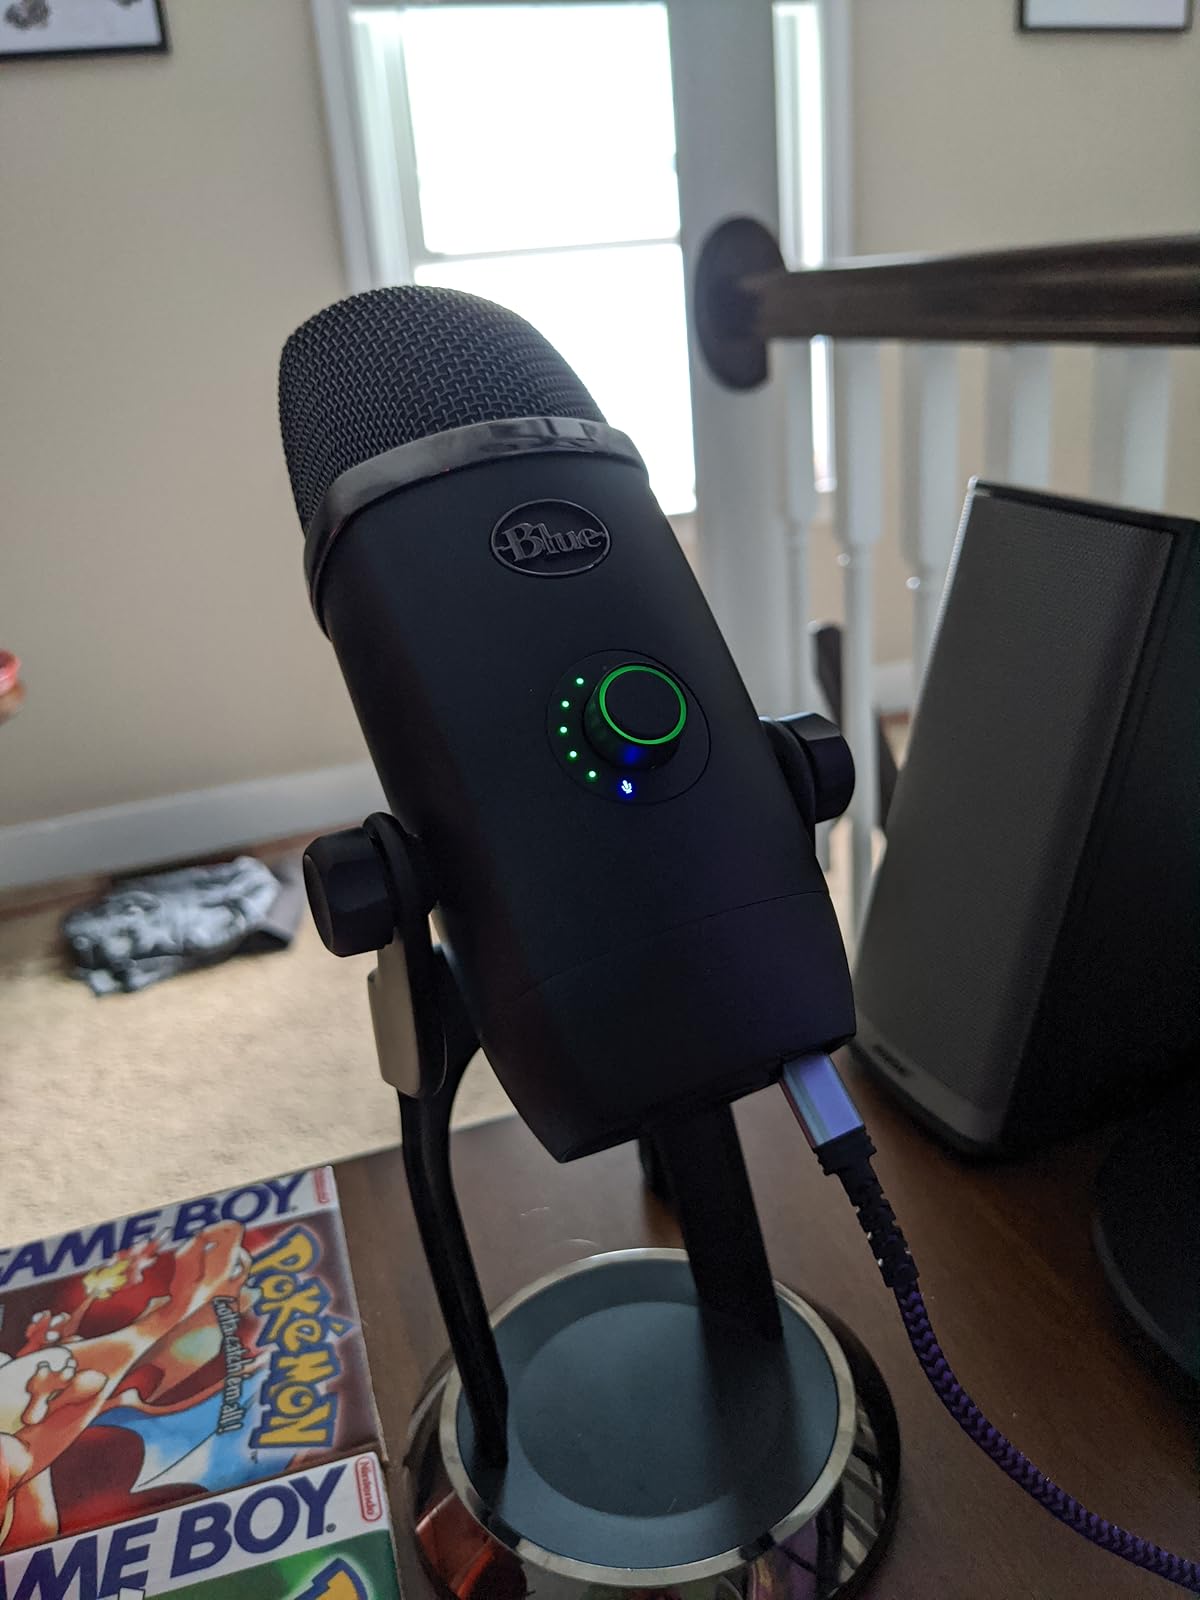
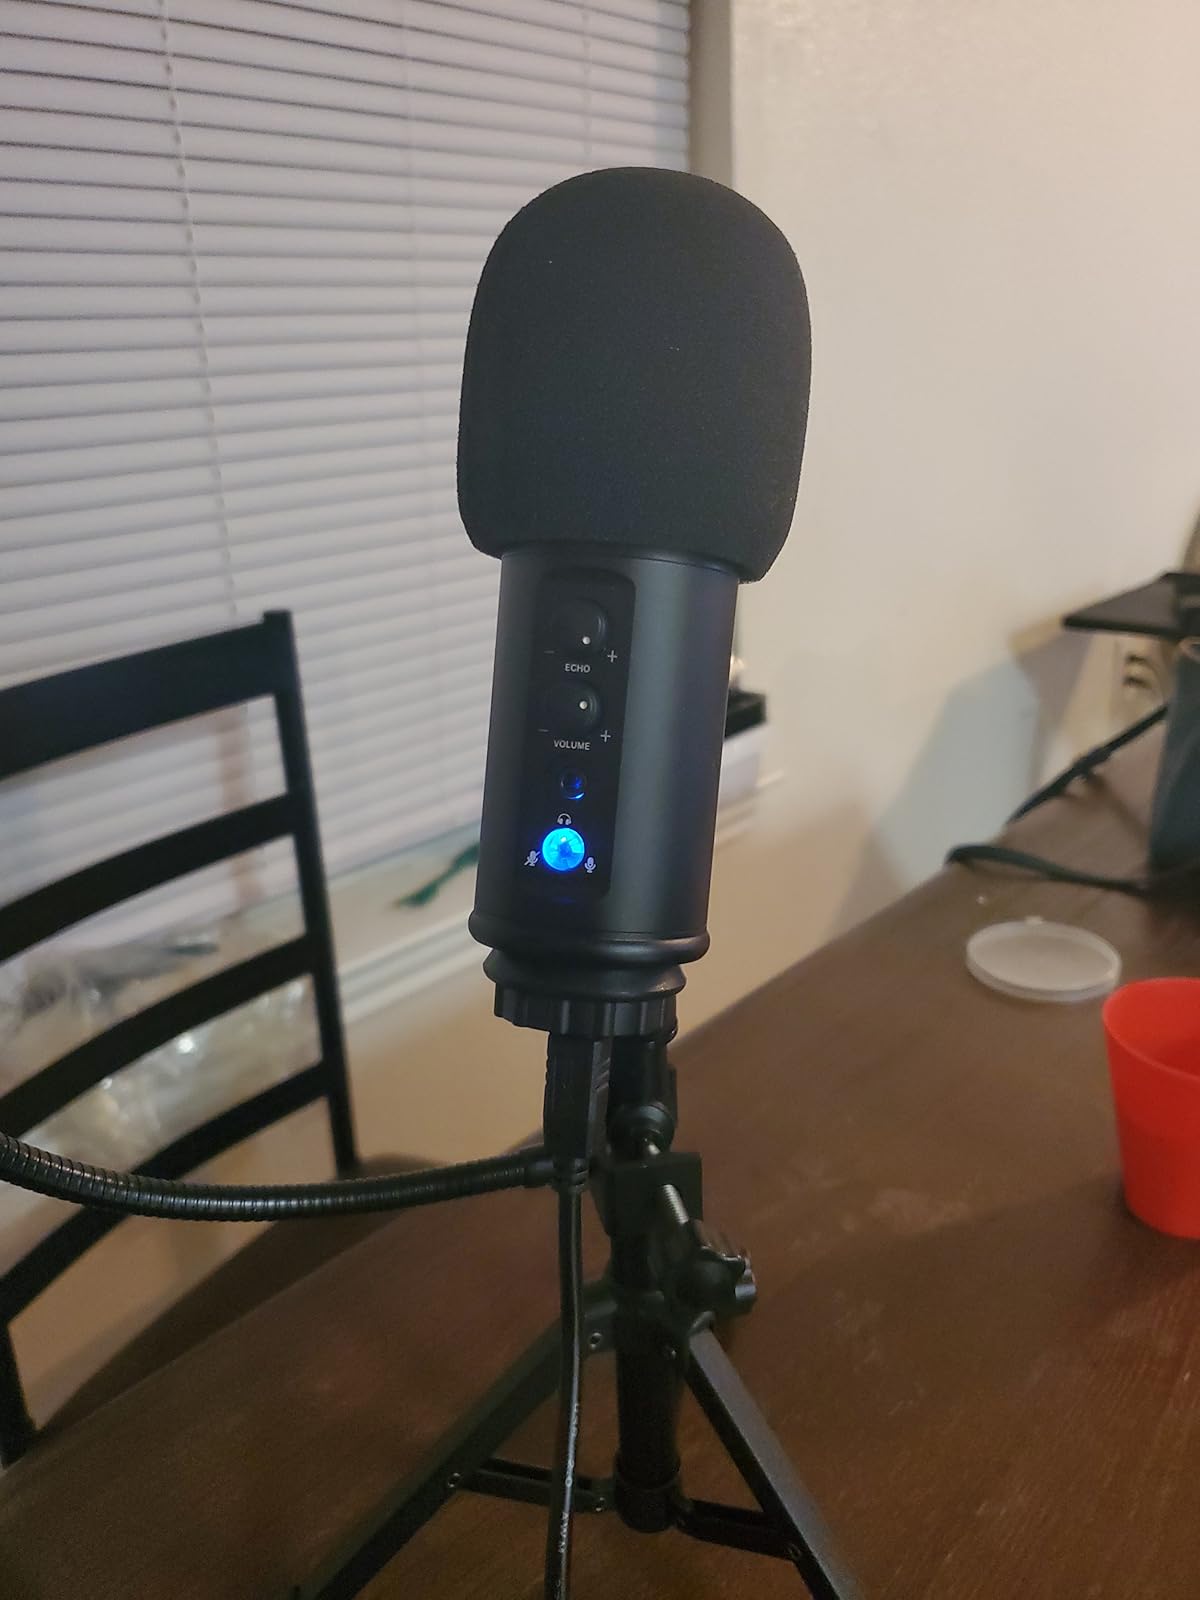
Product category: microphone
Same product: no